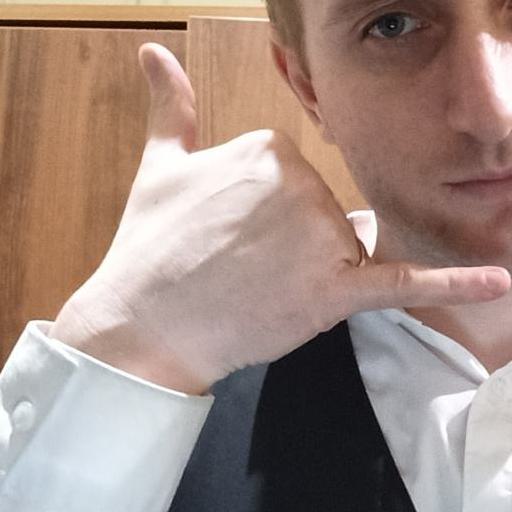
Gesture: call